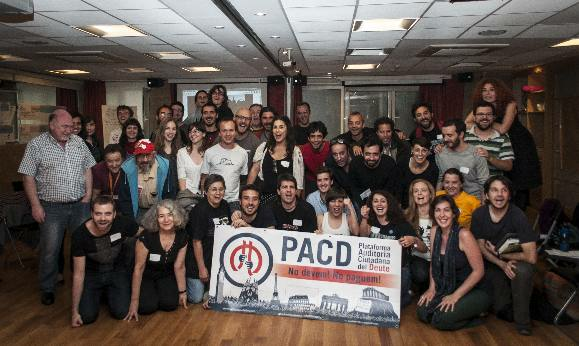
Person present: Yes